Wildcat (anarchist newspaper)

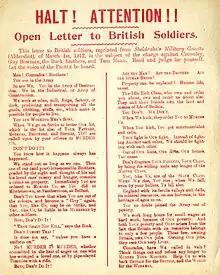
A reproduction of the original "Open Letter to British Soldiers" that was also reprinted by "Wildcat" in its first edition

The first edition of "Wildcat" included a supplement themed around disaffection, mutiny, and desertion in the British Armed Forces. The supplement reprinted an "Open Letter to British Soldiers", originally published in 1912 by "The Syndicalist." The supplement also ran an article by the conscientious objector Philip Sansom who reflected on his imprisonment for incitement to disaffection. In it Samson wrote, "Soldiers are not supposed to think and it is a criminal offence to encourage them to do so."